Pollock Halls of Residence

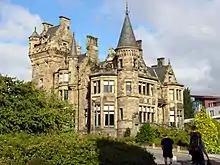
St Leonard's Hall

Lee House is a five-storey tower block which was built in the 1960s. It was named after John Lee, Principal of the University from 1840 to 1859. Former British prime minister Gordon Brown spent his first year studying at the university at Lee House.